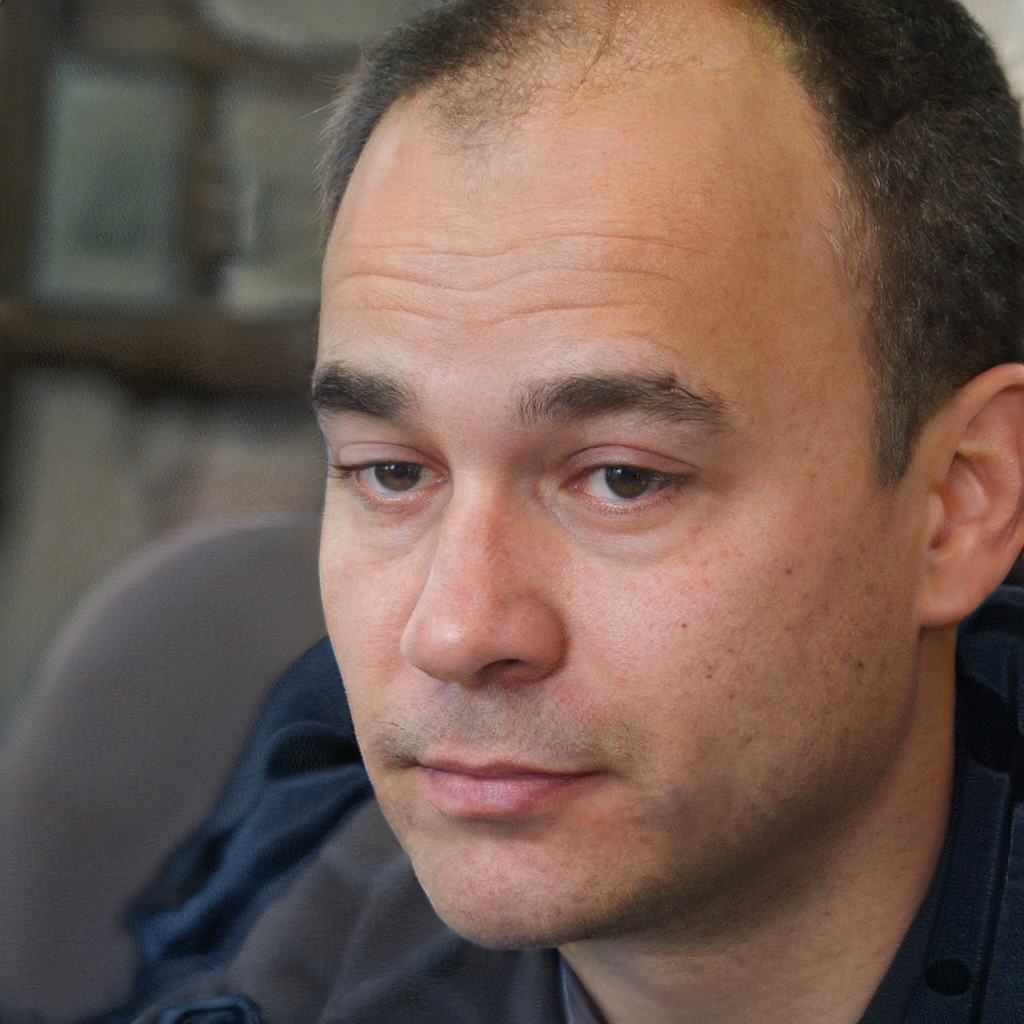
Gender: Male